Hagen–Dieringhausen railway

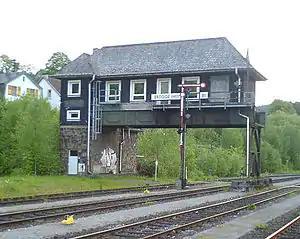
Elevated signalbox in Lüdenscheid-Brügge

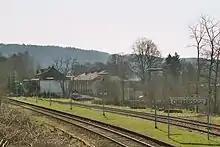
The former closed station at Halver-Oberbrügge with passing loop until 2012

The route was studied in the 1840s as an alternative to the route of the Ruhr–Sieg railway. In May 1870, the Bergisch-Märkische Railway Company ("Bergisch-Märkischen Eisenbahn-Gesellschaft", BME) began construction of the Volme Valley Railway. The route was opened from Hagen to Oberhagen on 16 October 1871 and the line was extended to Dahl for freight traffic on 15 March 1874. On 6 September 1874 this section was released for passenger services. After the nationalisation of the BME, the Volme Valley Railway was extended to Brügge via Meinerzhagen towards Marienheide and Gummersbach in 1891/92. The entire route was completed to Dieringhausen in 1893. Construction of an extension via Krummenerl for connection to the Finnentrop–Freudenberg railway (Bigge Valley Railway) and on to Kreuztal was started several times, but not completed. Construction stopped at Krummenerl in 1927.